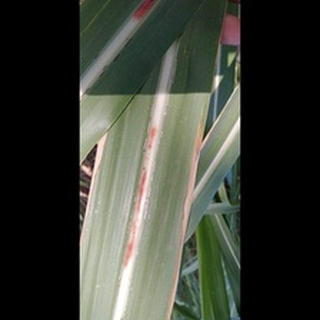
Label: sugarcane_red_rot